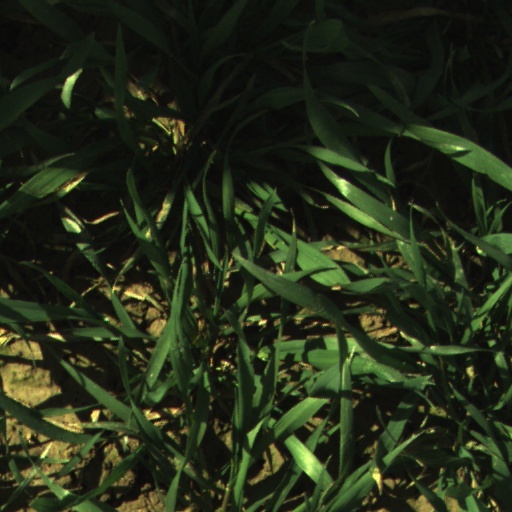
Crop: wheat